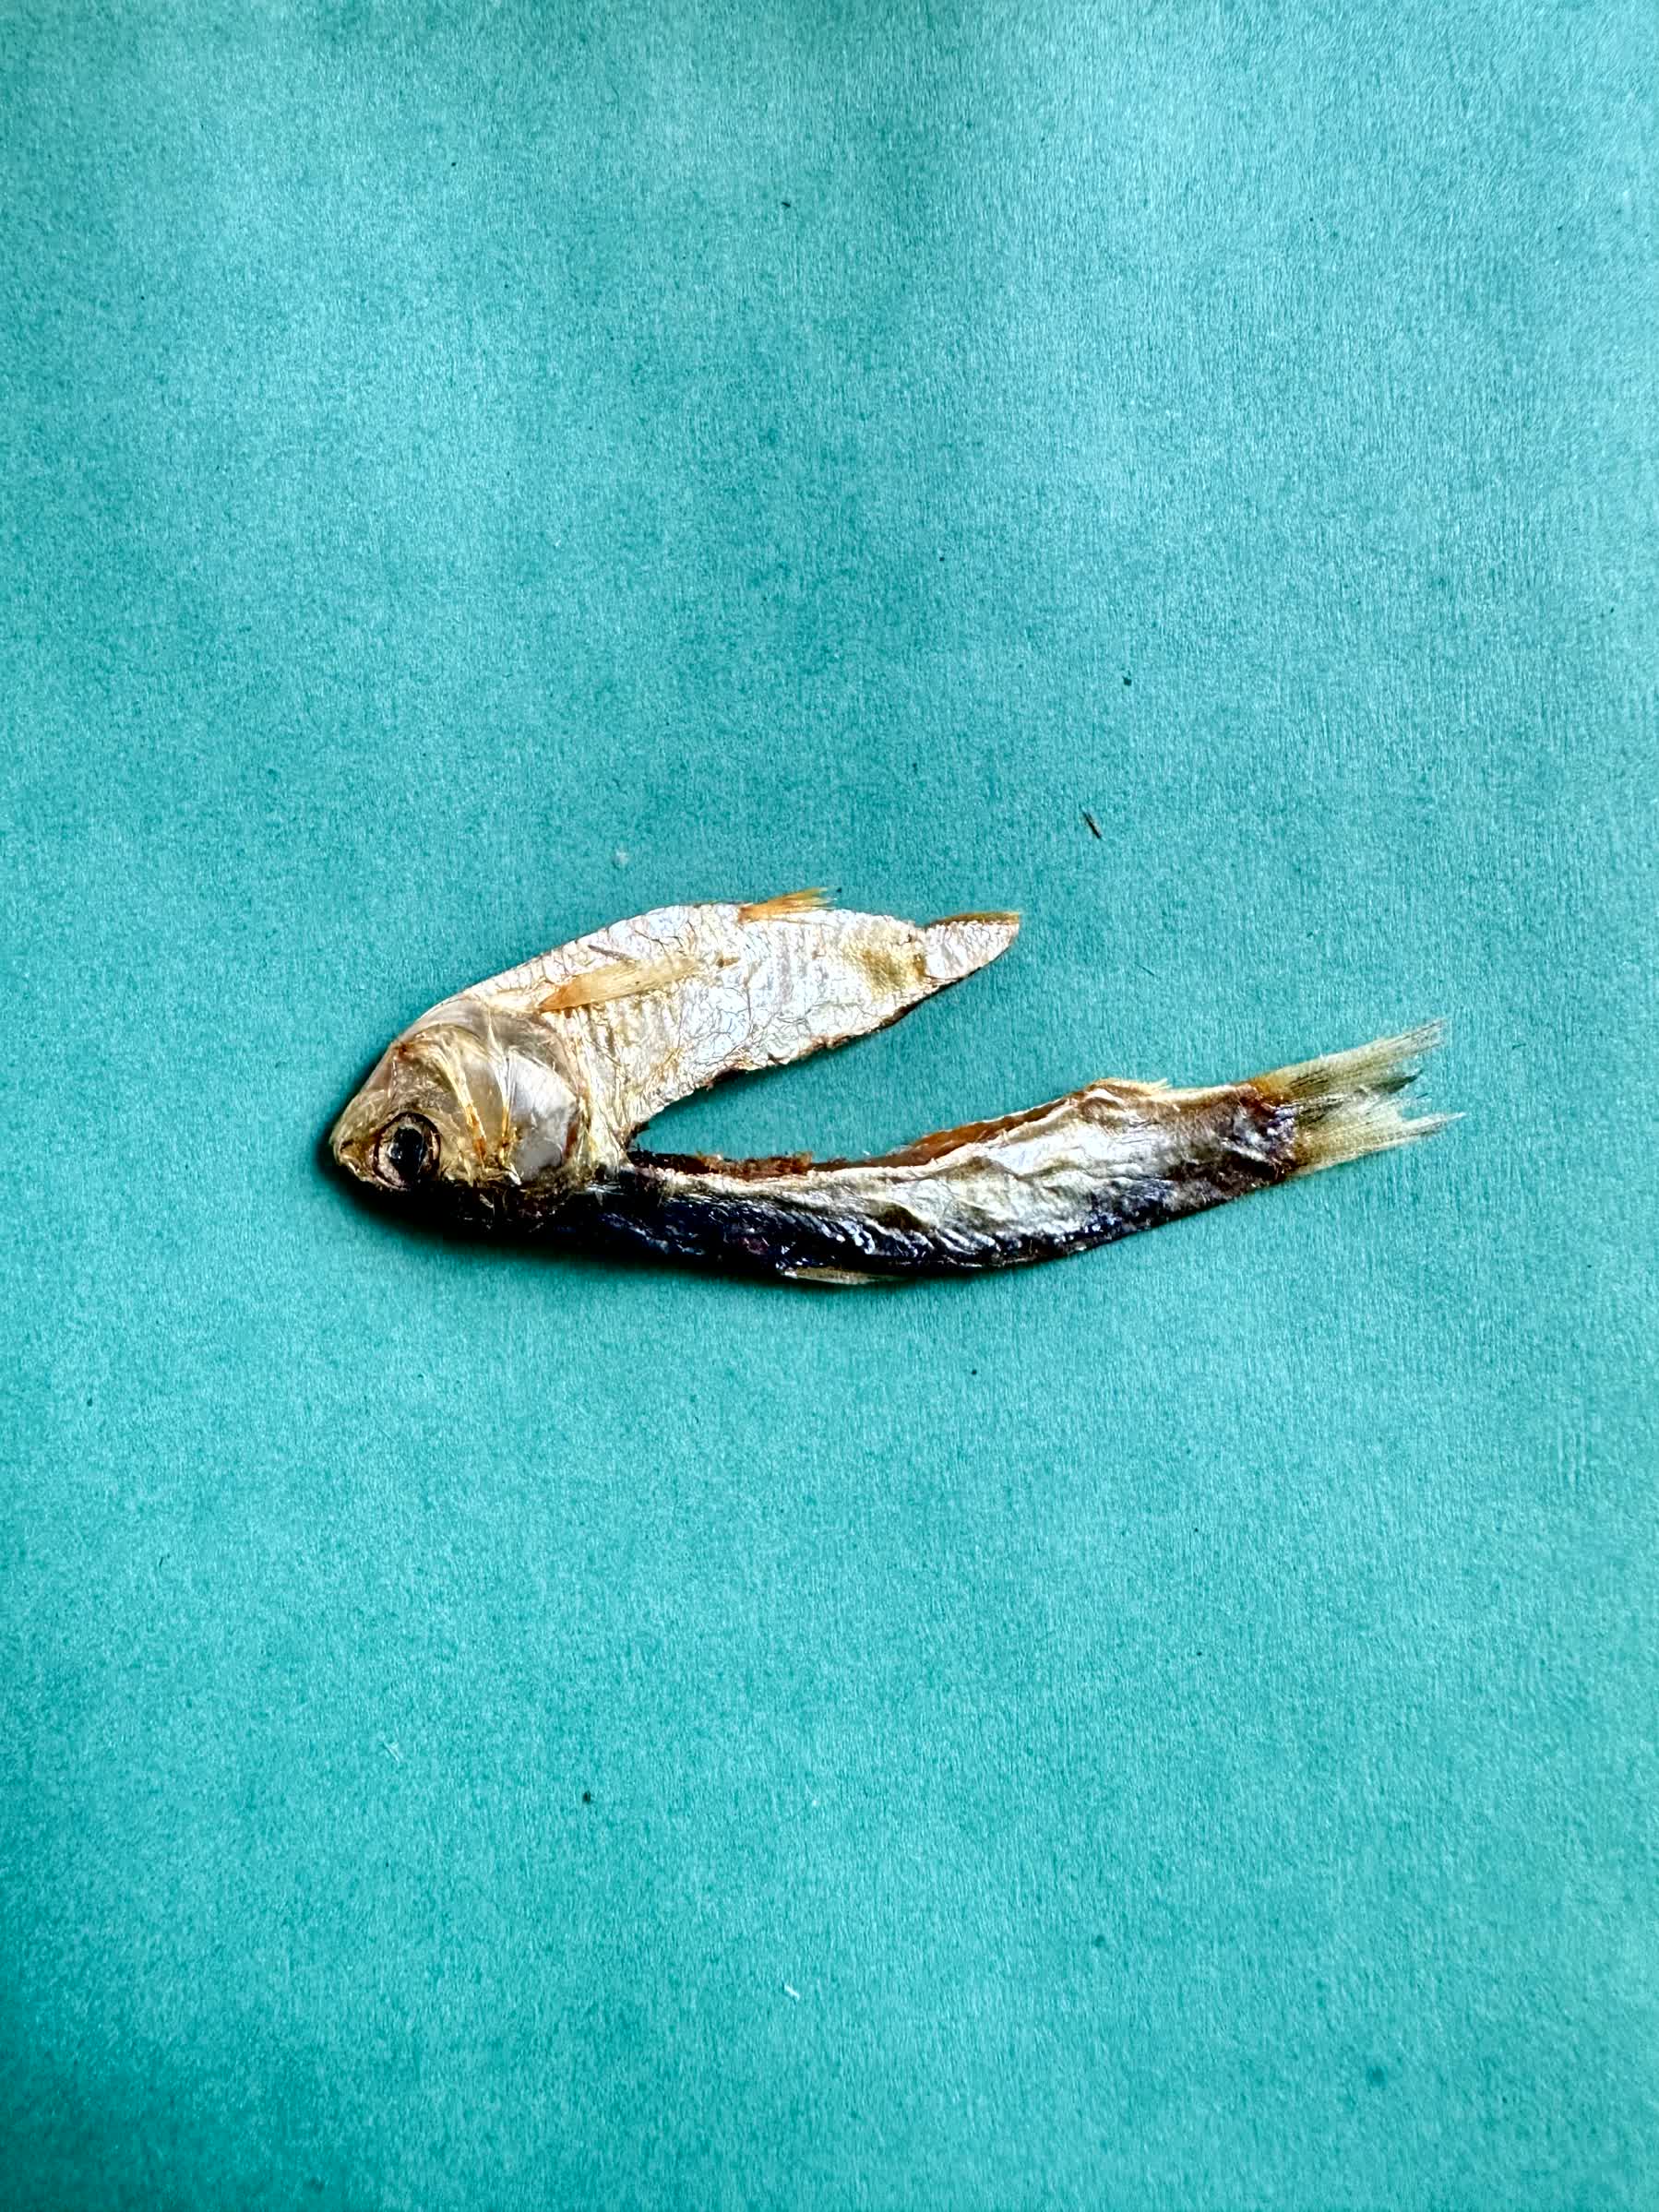
Species: Chapila